Osagie Ize-Iyamu

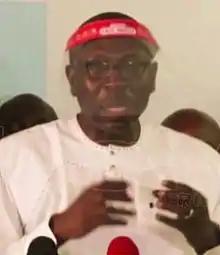

Osagie Ize-Iyamu (born 21 June 1961) is a Nigerian pastor, politician, and former Chief of Staff and Secretary to the Edo State Government. He was the gubernatorial candidate of the Edo state People's Democratic Party for the 2016 Edo State gubernatorial election. He is currently a member of the All Progressives Congress (APC).